Alfapet

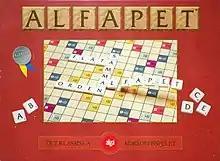
An edition from the 1990s. The motto means "The classic crossword puzzle game".

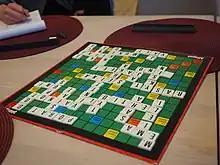
A game of Alfapet played in Loviisa, Finland

In 1954, the Swedish board game company Alga was granted a license by J. W. Spear & Sons to market "Scrabble" in Sweden. For almost four decades, Alga sold the game under the name "Alfapet" (wordplay on , the Swedish word for "alphabet"). In the 1980s, Alga was bought by BRIO, which retained Alga as its board games division.